Achtung Panzer: Kharkov 1943

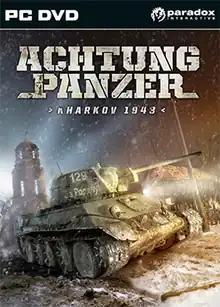

Achtung Panzer: Kharkov 1943 is a 2010 single player, real-time strategy video game developed by Ukrainian studio Graviteam and published by Paradox Interactive.